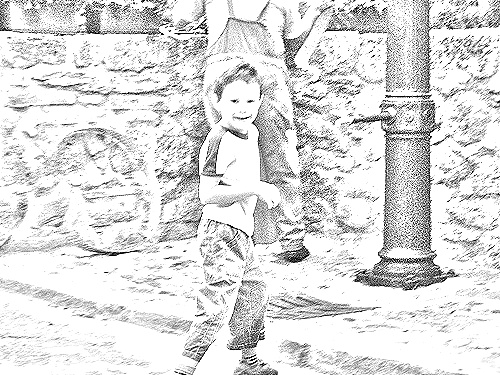
Portrait style: Sketch Portrait